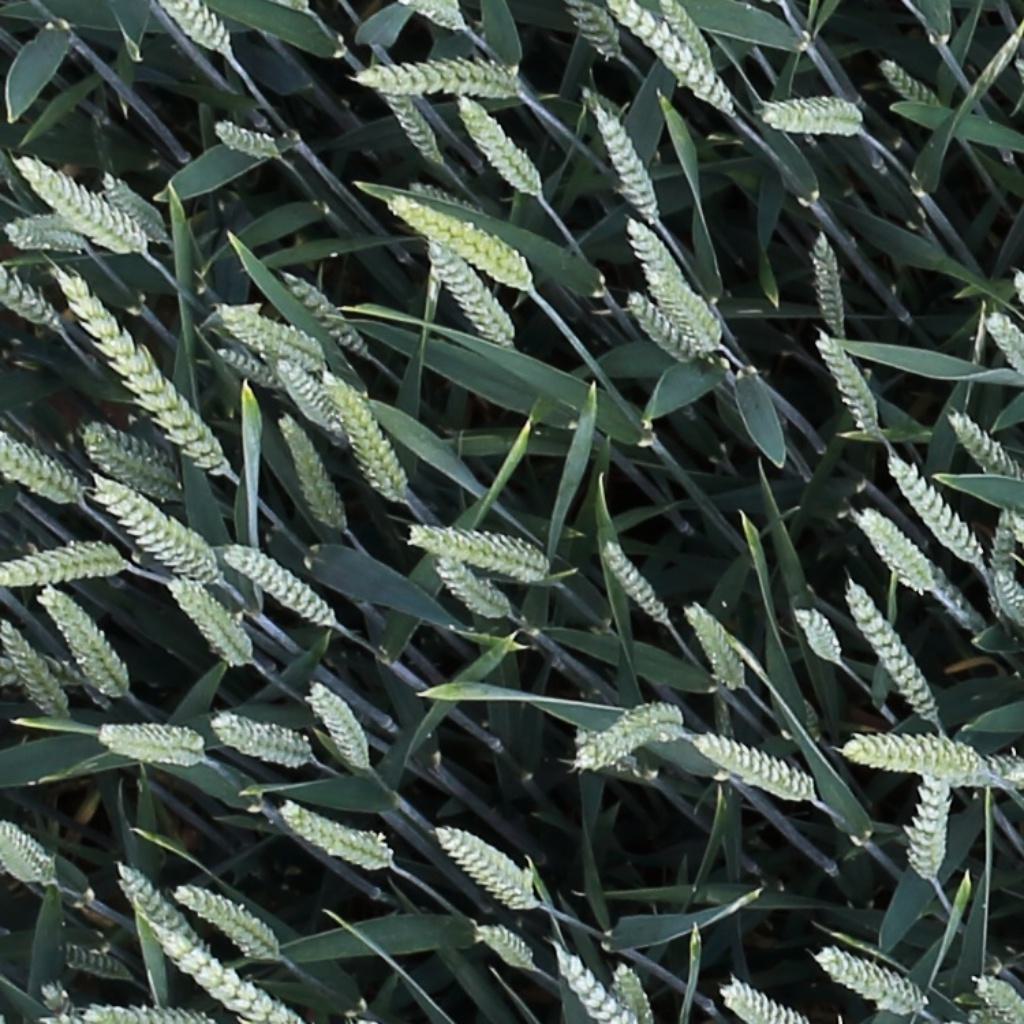
Country: Switzerland
Location: Usask
Wheat development stage: Filling